Michele Valori

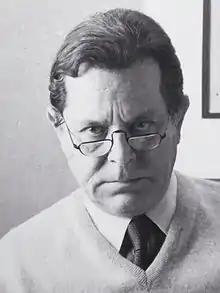
Michele Valori

Michele Valori (Bologna, 23 June 1923 – Rome, 16 October 1979) was an Italian urban designer and architect.